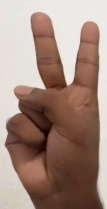
ASL sign: 2